Andrey Illarionov

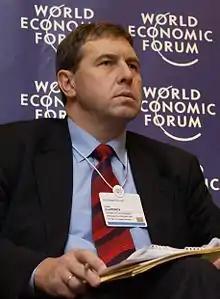
Illarionov as Putin's economic advisor at the World Economic Forum in Moscow, 2003

On 12 April 2000, Illarionov was invited by Vladimir Putin to be his senior economic adviser and in May 2000 he became the personal representative of the Russian president (sherpa) in the G8. He played an important role in introducing the 13% flat income tax in Russia, in earlier repayment the Russian foreign debt, in creation the petroleum revenues-based Stabilization Fund of the Russian Federation and in bringing Russia's full-fledged membership into the political G8.